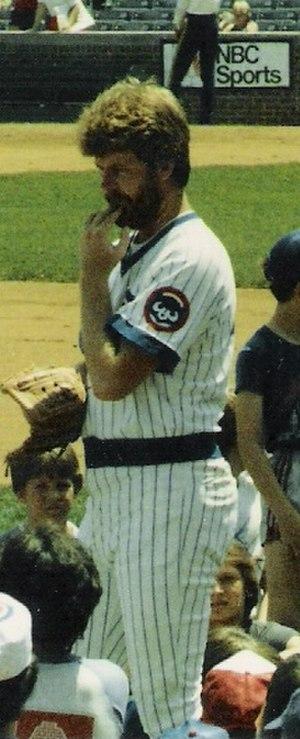
La Série de championnat de la Ligue nationale de baseball 1984 était la série finale de la Ligue nationale de baseball, dont l'issue a déterminé le représentant de cette ligue à la Série mondiale 1984, la grande finale des Ligues majeures.
Richard Lee Sutcliffe est un lanceur droitier de baseball ayant joué en Ligue majeure de 1976 à 1994.